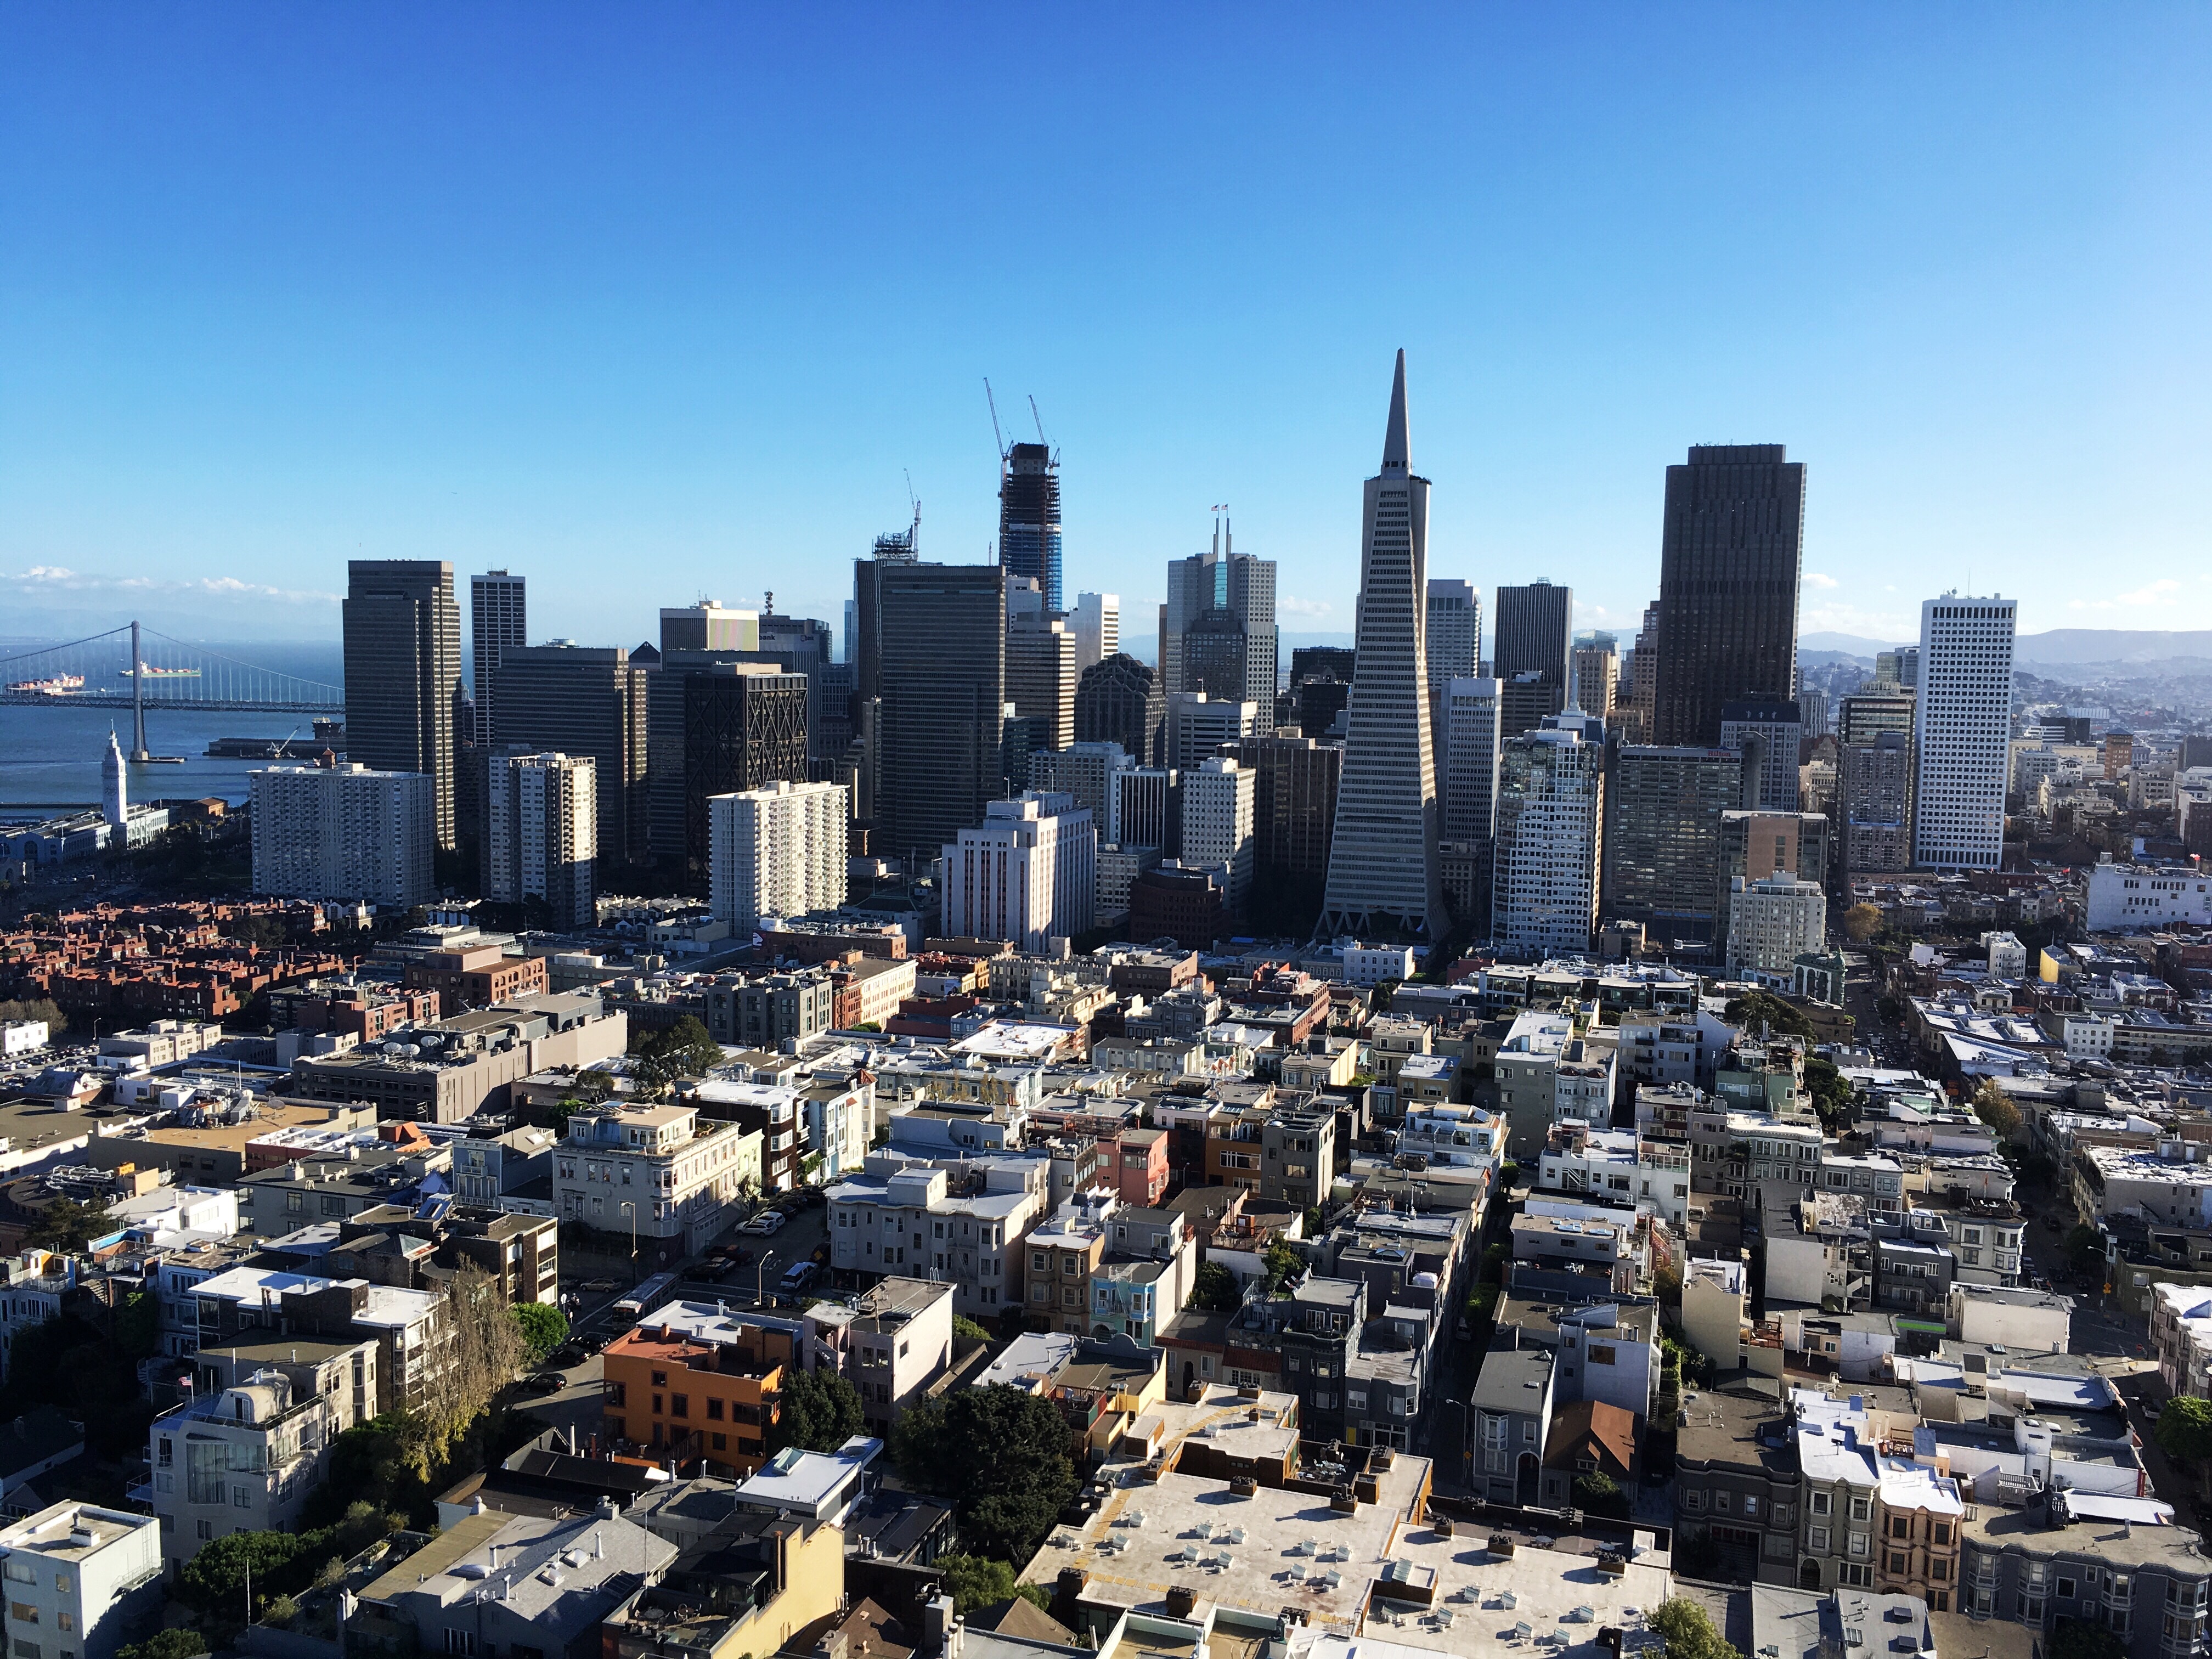
water, horizon, architecture, skyline, building, city, skyscraper, urban, cityscape, panorama, downtown, vacation, travel, san francisco, tower, usa, bay, landmark, tourism, california, tower block, district, san, skyscrapers, area, pacific, francisco, metropolis, neighbourhood, san francisco skyline, aerial photography, urban area, residential area, geographical feature, human settlement, metropolitan area